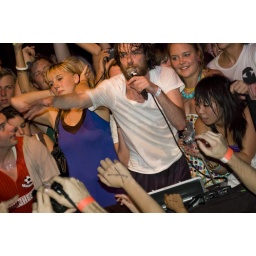
So, the girl in blue eventually yakked all over his laptop. No good.